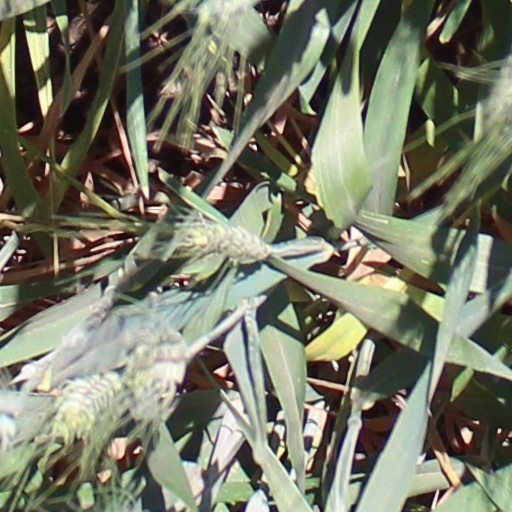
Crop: wheat